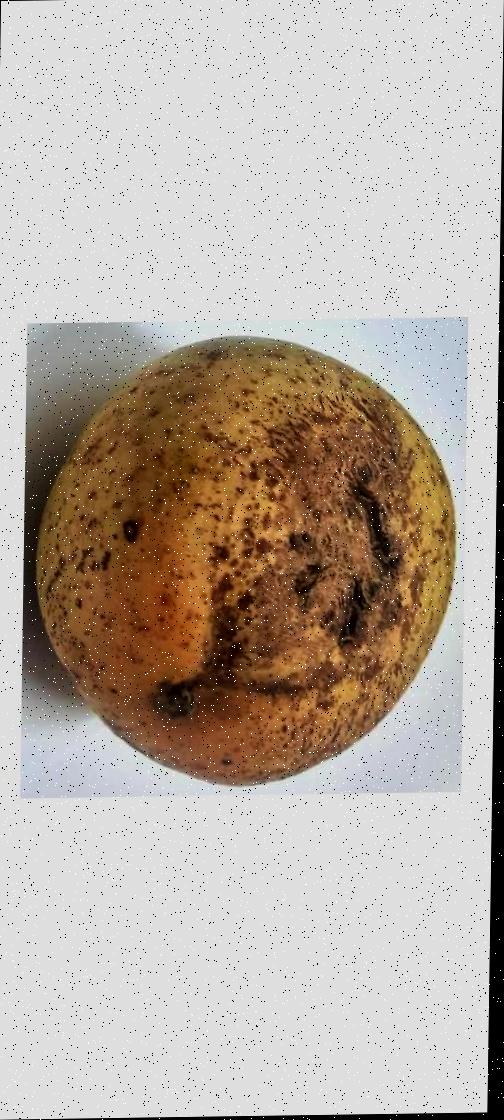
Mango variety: Ashshina Classic